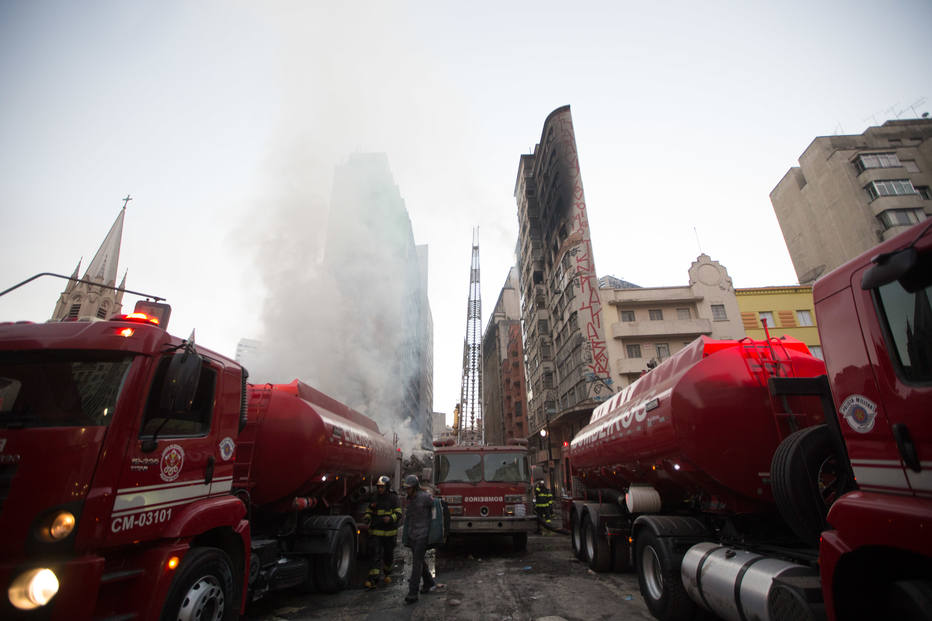
Fire: no
Smoke: yes